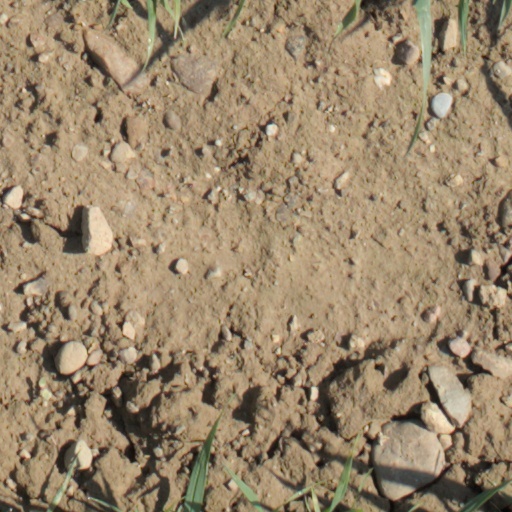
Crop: wheat